HMX-1

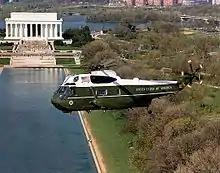
A VH-3D Sea King flying over Washington, D.C.

Shortly after the 7 September 1957, mission from Newport, a naval aide to the President asked HMX-1 to evaluate landing helicopters on the south lawn of the White House. Preliminary assessment and trial flights concluded that ample room was present for a safe landing and departure. Formal procedures were finalized and HMX-1 began a long career of flying the President of the United States to and from the South Lawn and Andrews AFB, the home of Air Force One. Col. Olson is credited with initiating many of the procedures which are now standard operating procedure, including painting the top of the otherwise Marine green helicopters white, thus their "White Top" nickname. It also was Col. Olson who conceived the placement of the large white circular target at a predetermined spot on the White House lawn for the nose of Marine One on landing, a function necessitated when the White House gardener complained to Col. Olson that the rotor craft were destroying the trees, shrubs, and flowers on the South Lawn.